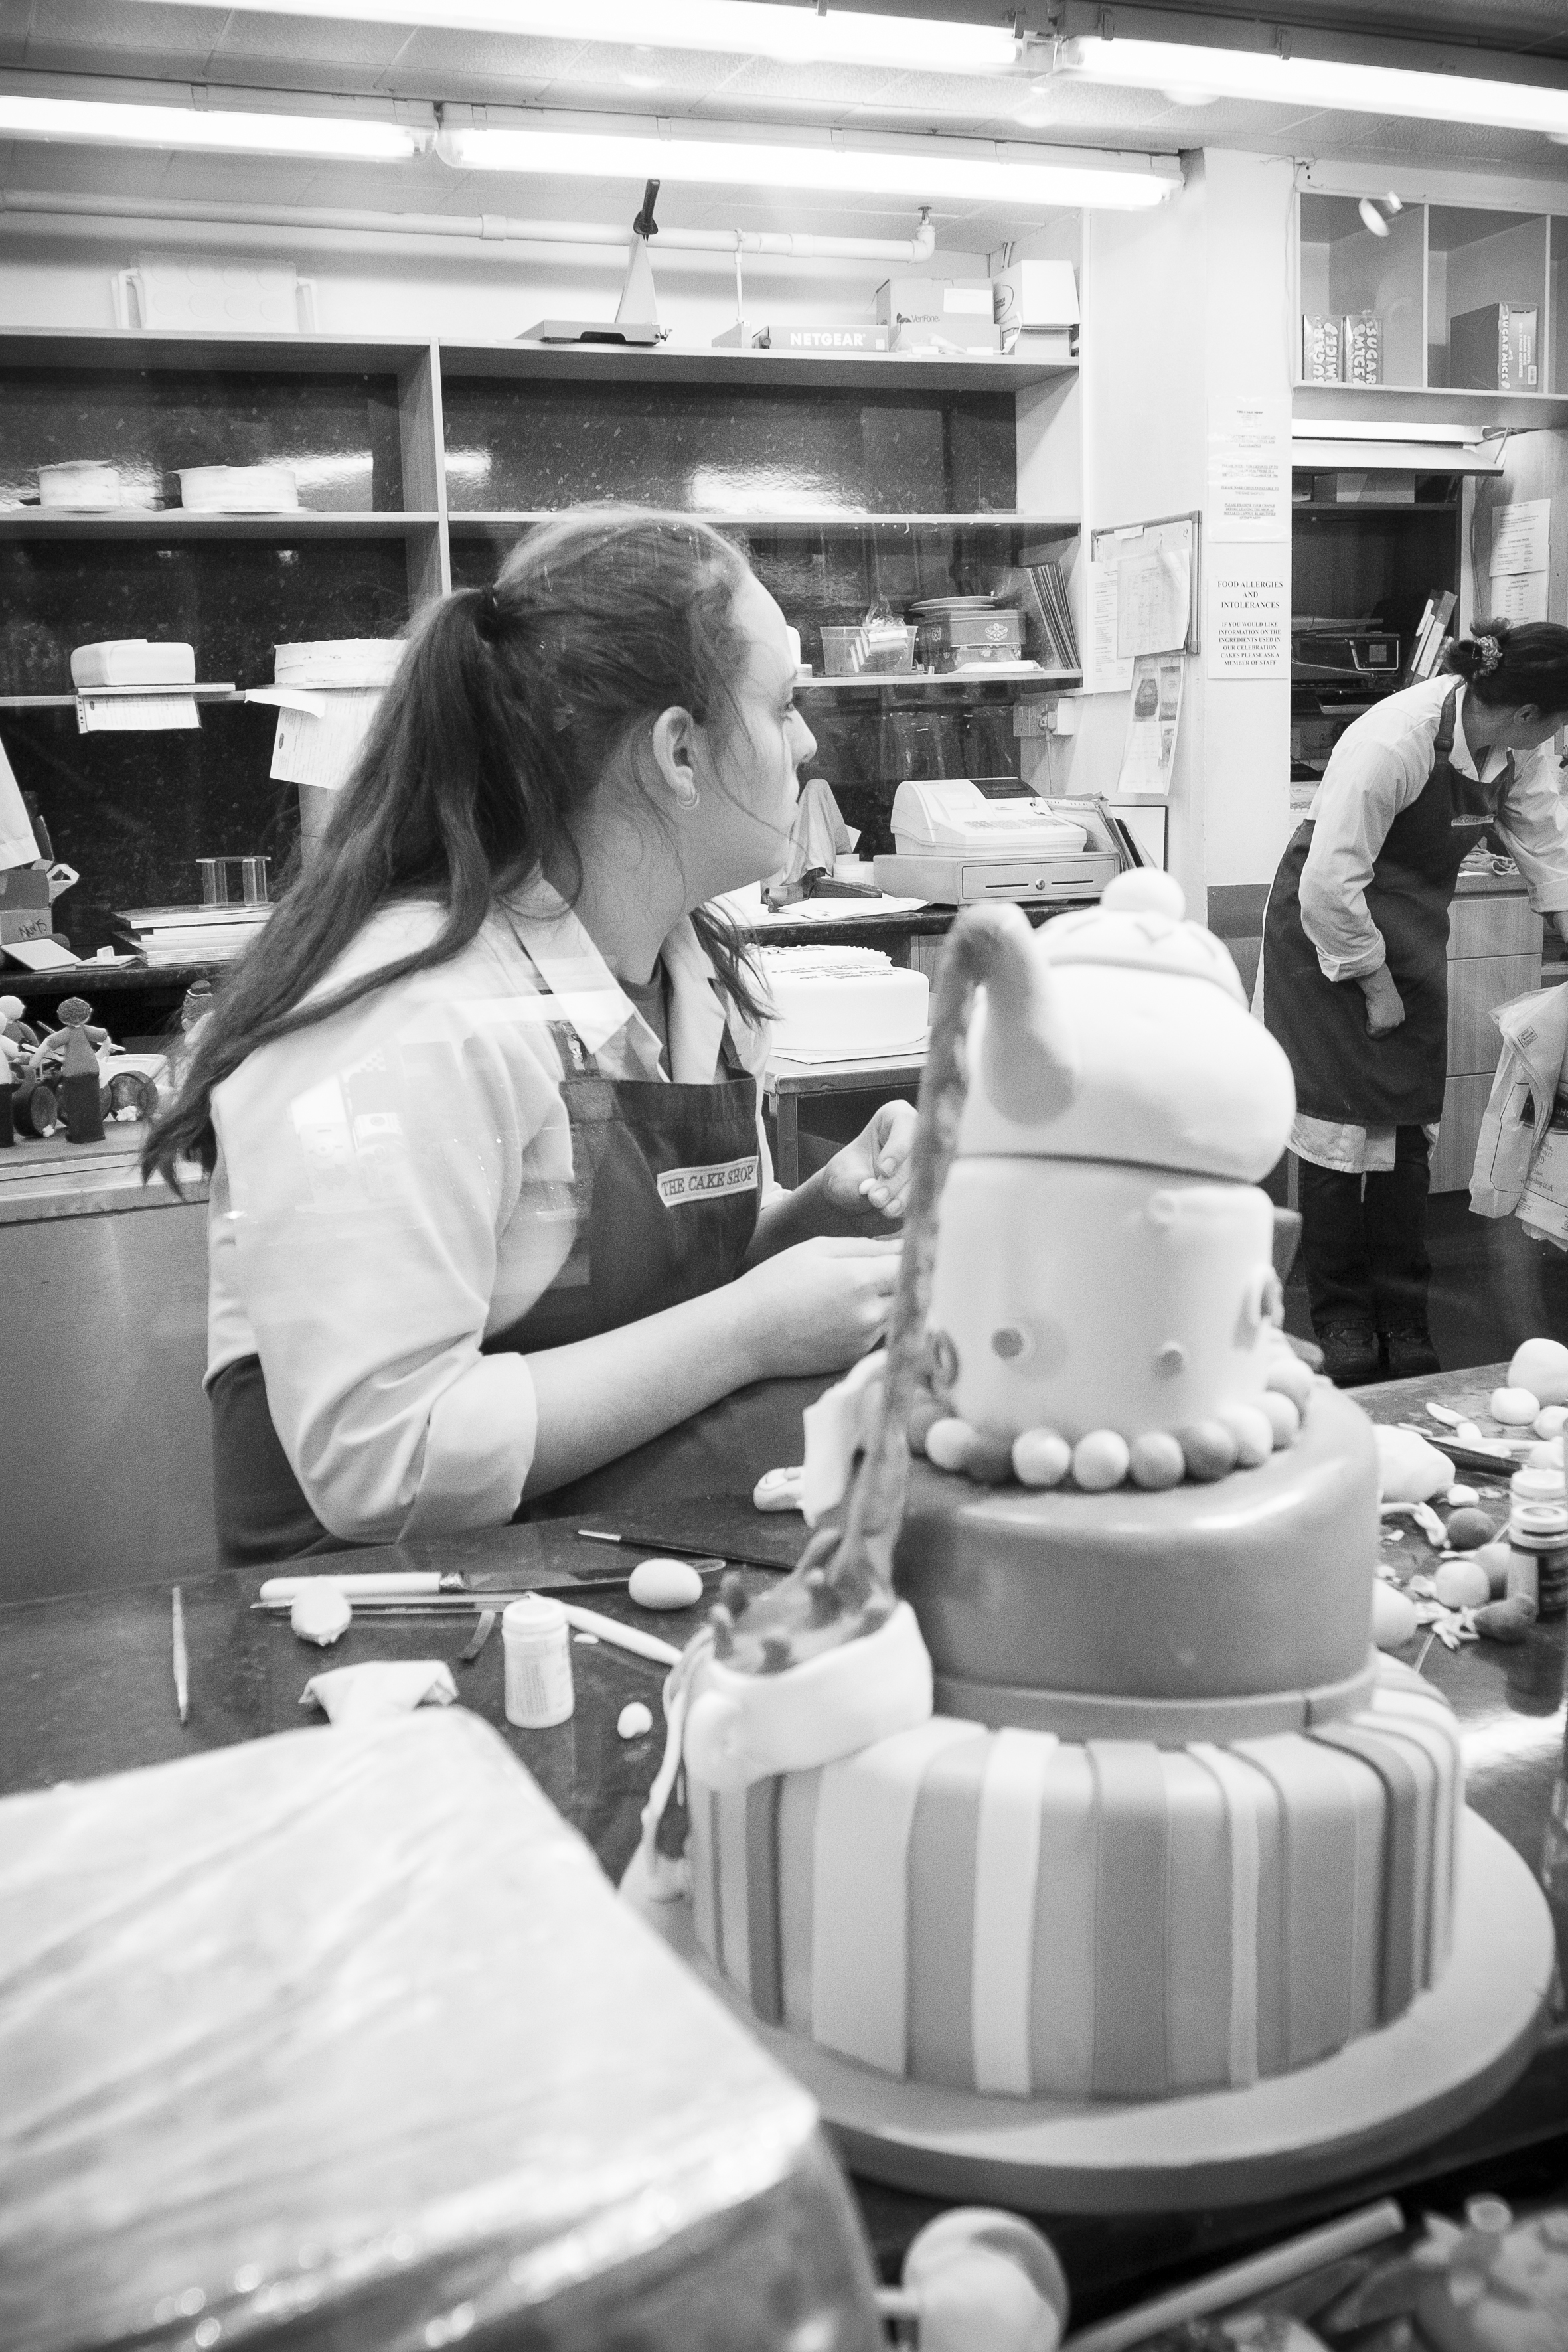
person, black and white, street, urban, travel, fujifilm, meal, monochrome, cook, uk, england, bw, blackandwhite, blackwhite, ngc, noiretblanc, unitedkingdom, fuji, oxford, fujixt1, fujix, monochrome photography